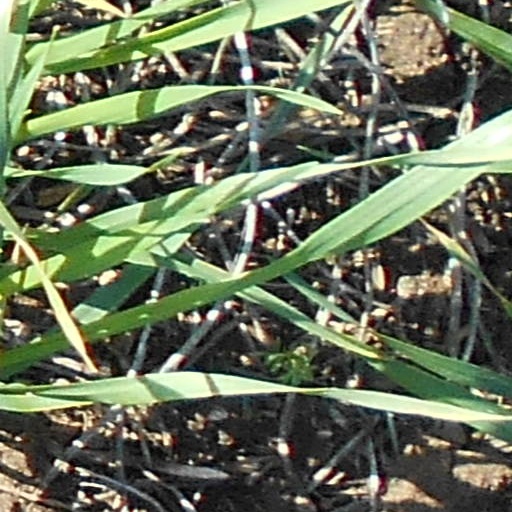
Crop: wheat